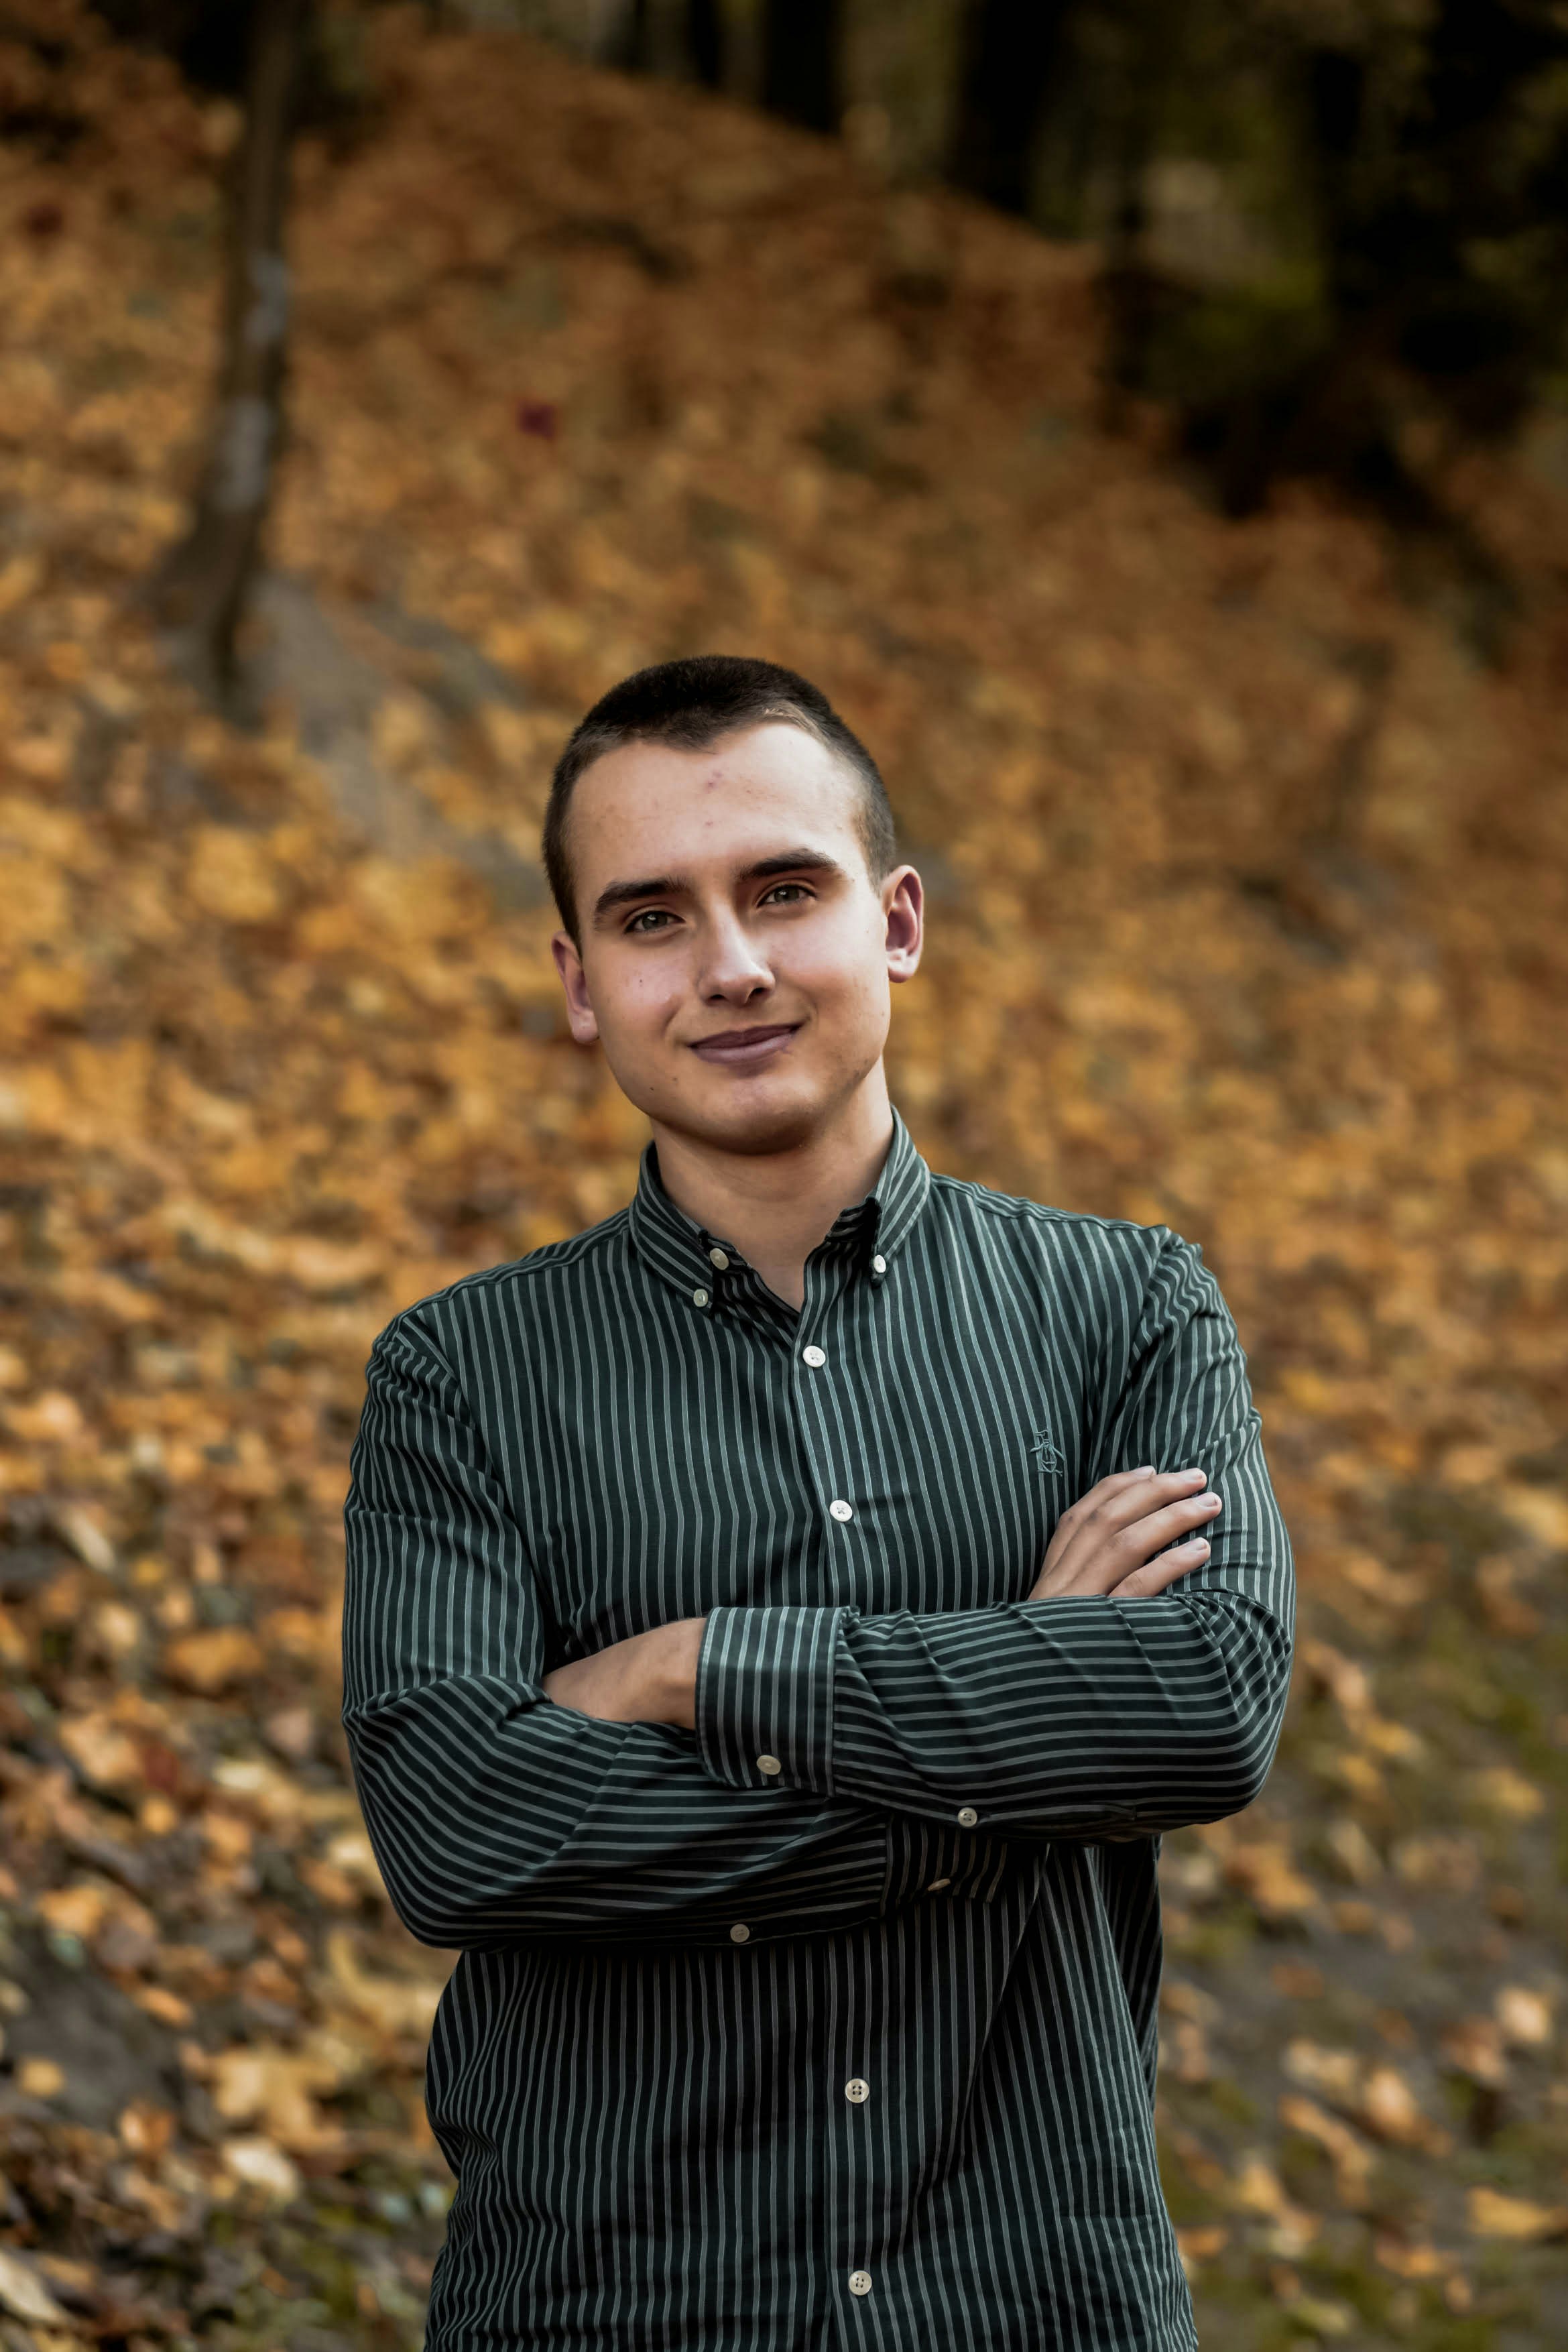
Gender: men